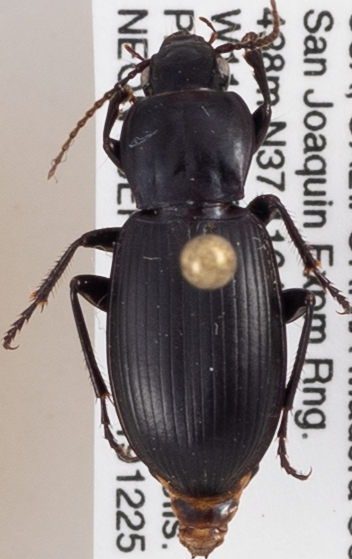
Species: Pterostichus ordinarius
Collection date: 2019-12-25 05:00:00
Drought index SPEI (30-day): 0.257
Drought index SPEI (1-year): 0.454
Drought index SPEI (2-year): -0.03